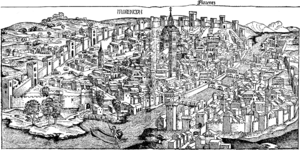
Bystat / Historie / Middelalder og renæssance
Bystaten Firenze. Træsnit fra Weltchronik af Hartmann Schedel (Nürnberg 1493).
En bystat betegner en anerkendt stat, hvis territorium udelukkende består af en enkelt by og dens umiddelbare opland. Nutidige eksempler på bystater er f.eks. Vatikanet, Singapore og Monaco.